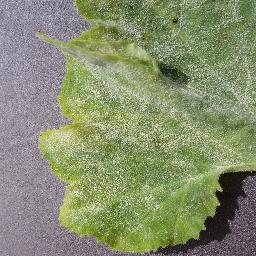
Label: Squash___Powdery_mildew